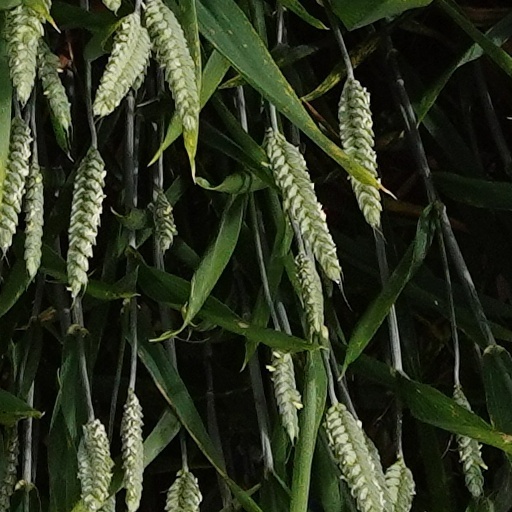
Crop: wheat